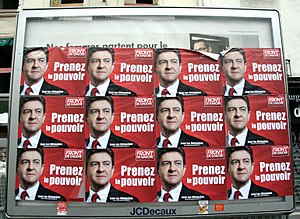
Front de gauche (Frankrig)
Valgplakater for valgalliancens spidskandidat Jean-Luc Mélenchon.
Front de gauche, forkortet FDG eller FG er en fransk venstreorienteret valgalliance, der blev stiftet den 18. november 2008, dvs. forud for Europa-Parlamentsvalget i 2009.